1917 Guatemala earthquakes

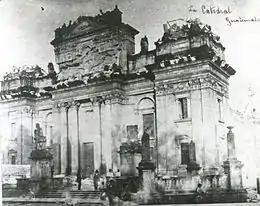

The 1917 Guatemala earthquakes were a sequence of tremors that lasted from 17 November 1917 through 24 January 1918. They gradually increased in intensity until they almost completely destroyed Guatemala City and severely damaged the ruins in Antigua Guatemala that had survived the 1773 Guatemala earthquakes.